Rathausbrücke, Zurich

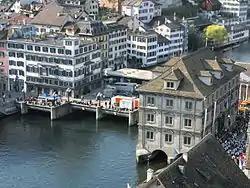
Rathausbrücke and Weinplatz to the left, and Rathaus Zürich in the foreground, as well as Schipfe, as seen from Grossmünster's "Karlsturm"

Rathausbrücke, colloquially named (Swiss German for "vegetable bridge"), is a pedestrian bridge which crosses the river Limmat in Zurich, Switzerland. It is a popular public square connecting Limmatquai, and the Weinplatz plaza and the historical Schipfe quarter.